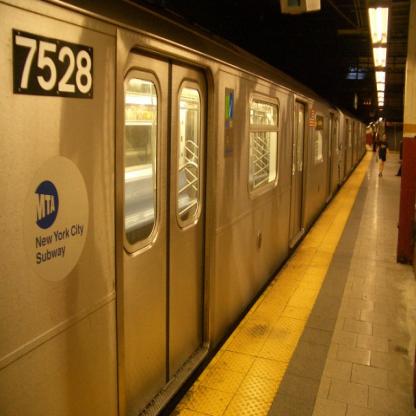
Scene: Indoor